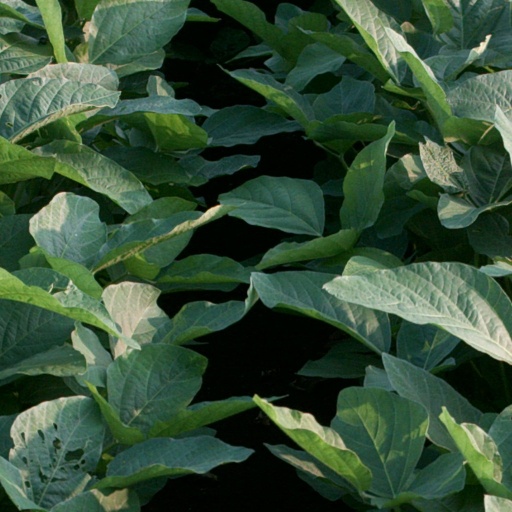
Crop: soybean